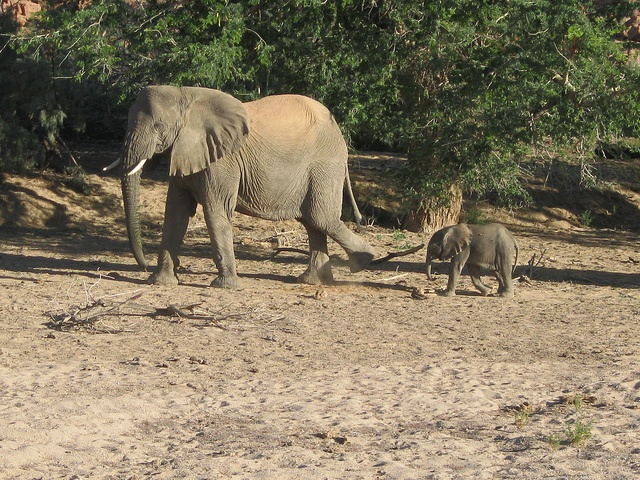
a baby elephant walking behind a bigger elephant
A elephant and its baby walking behind it.
A baby elephant walking across a dirt field.
A mother elephant and her baby walking across the dirt with trees behind them.
A mother elephant and her tiny calf walk through the trees.